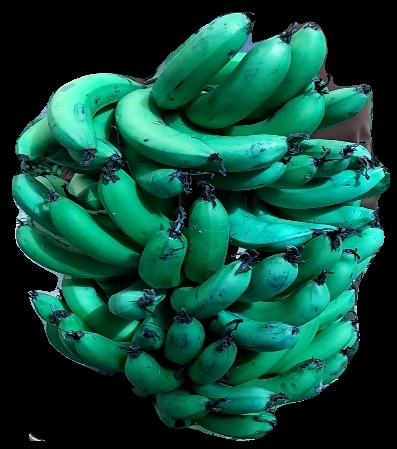
Variety: pachbale
Grade: grade3